Mariam Ibrahim Metwally

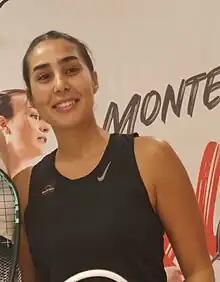
Mariam Metwally, Monte Carlo Squash Classic 2023

Mariam Ibrahim Metwally, (born November 11, 1996) is an Egyptian professional squash player. She reached a career-high PSA ranking of World No. 20 in April 2018.